HMS Granado (1742)

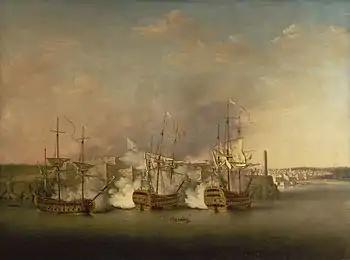
Bombardment of the Morro Castle, Havana, 1 July 1762 by Richard Paton

Commander James Hawker recommissioned "Granado" as a bomb vessel in February 1762 being replaced in March by Commander Stair Douglas. Between 7 January 1762 and 10 February, she participated in the Invasion of Martinique (1762). In March she returned to Jamaica, from whence the invasion force had sailed. In July 1762 "Granado" was under the command of Commander Thomas Fraser. Next, between 6 June and 13 August 1762 she participated in the siege of Havana. The first of five payments of prize money for Havana occurred on 9 April 1764. The fifth and final payment occurred in 1772.